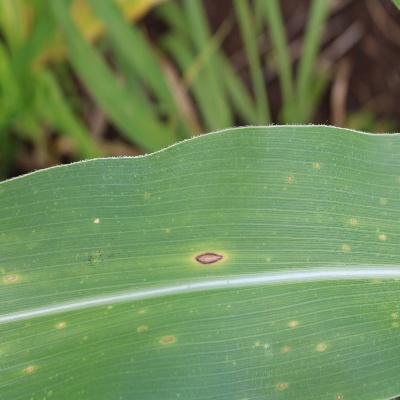
Crop: Maize
Condition: leaf spot